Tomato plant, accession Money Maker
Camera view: horizontal (90 deg, fisheye); turntable rotation: 300 degrees
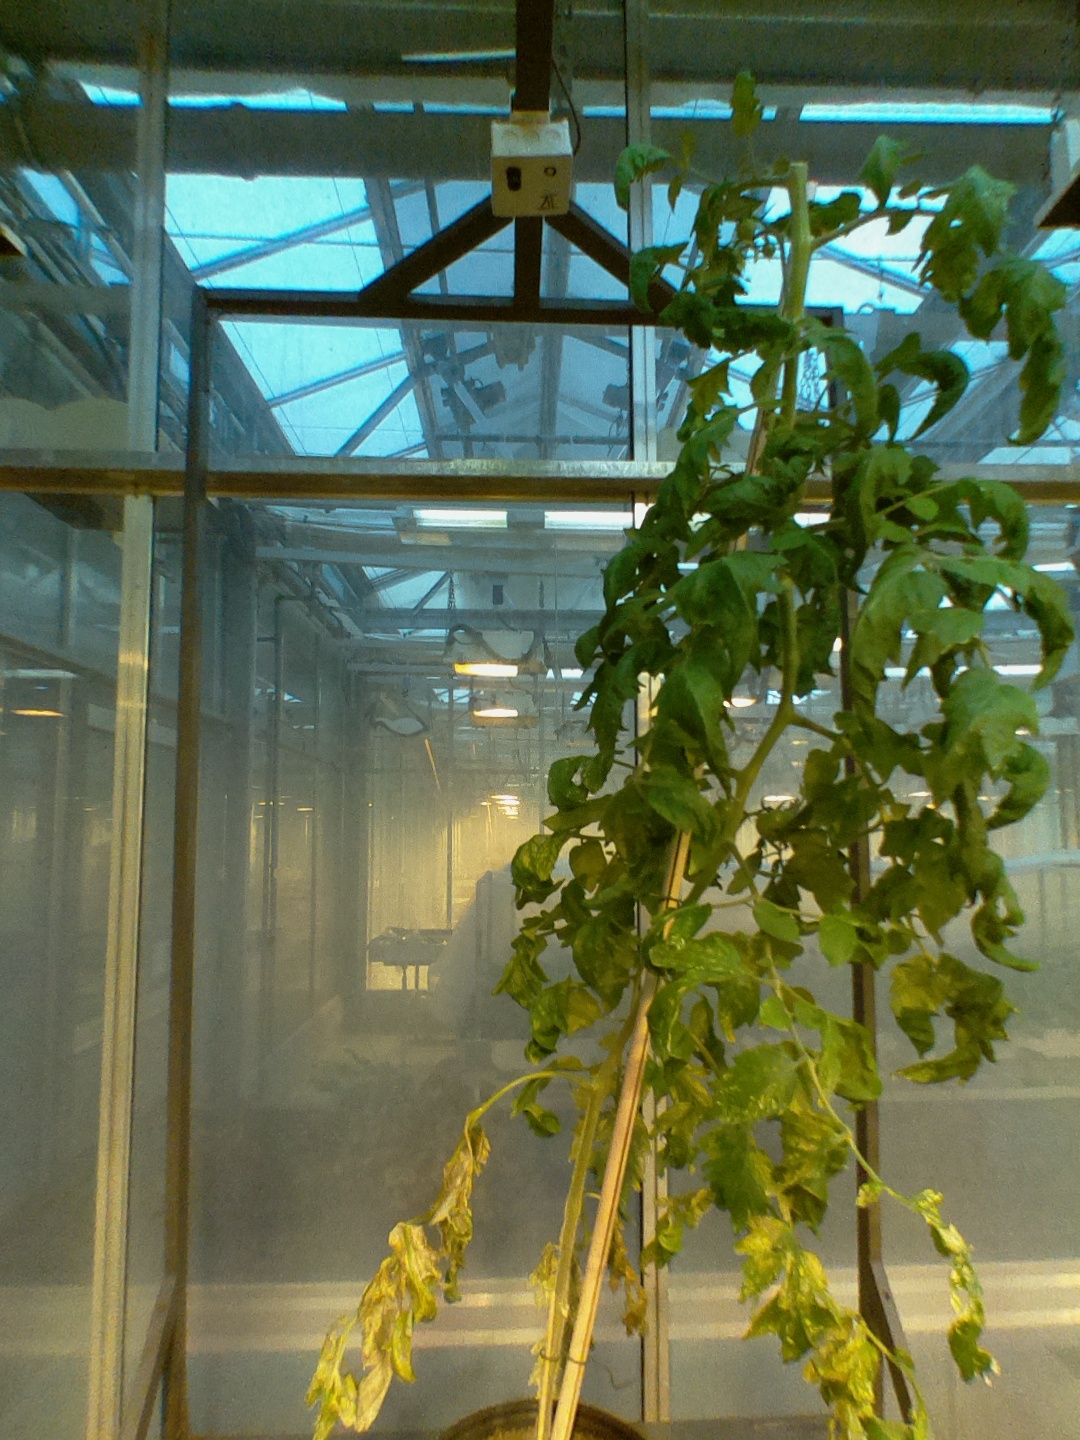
BBCH growth stage 71: 10%-20% of final fruit size